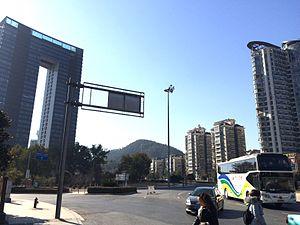
Jiande est une ville de la province du Zhejiang en Chine. C'est une ville-district placée sous la juridiction administrative de la ville sous-provinciale de Hangzhou.